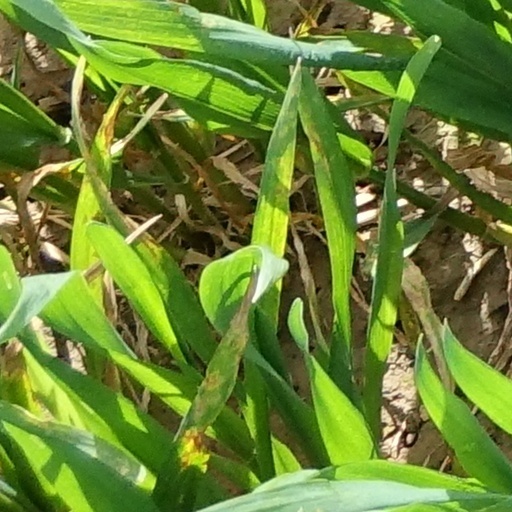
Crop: wheat